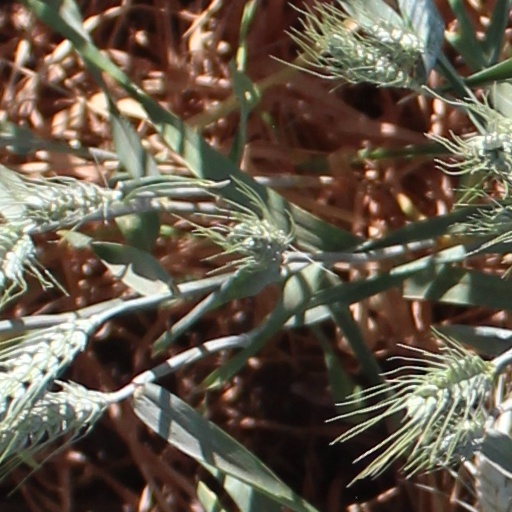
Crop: wheat